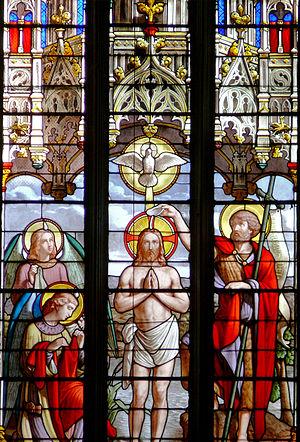
Cathédrale Saint-Jean-Baptiste de Saint-Jean-de-Maurienne - Cathédrale - Vitrail central de l'abside
La cathédrale Saint-Jean-Baptiste est une cathédrale catholique située à Saint-Jean-de-Maurienne en Savoie. Elle était le siège du diocèse de Maurienne rattaché au diocèse de Chambéry en 1966.